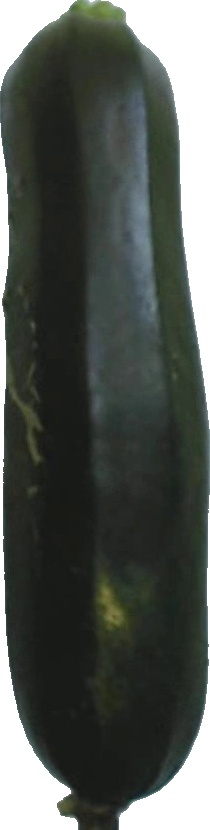
Label: zucchini_dark_1